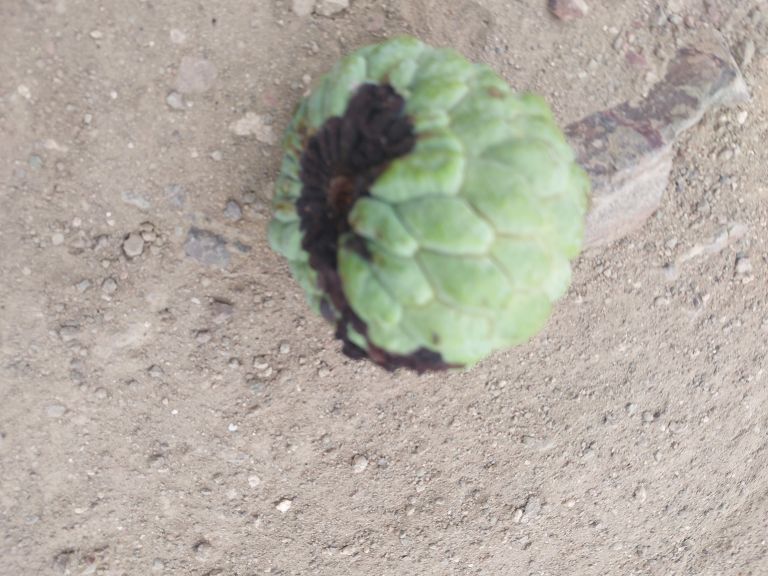
Disease label: Diplodia Rot